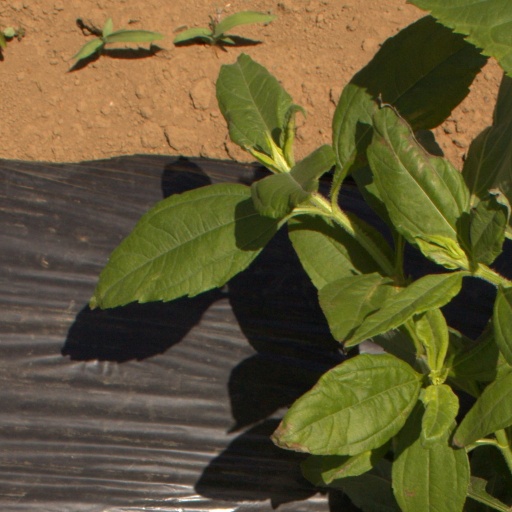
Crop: Jerusalem artichoke